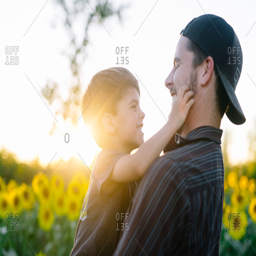
a father and son smile in a field of sunflowers